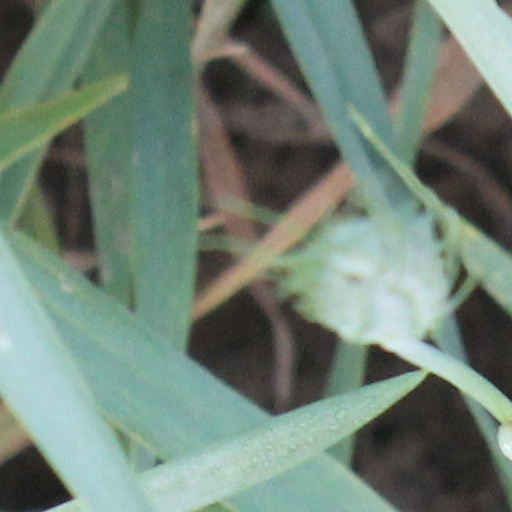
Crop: wheat